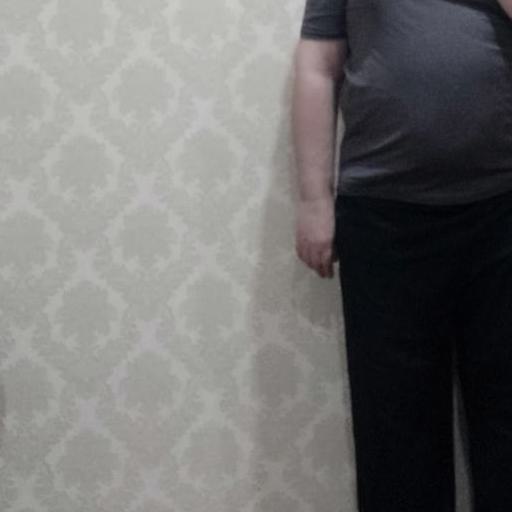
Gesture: no_gesture